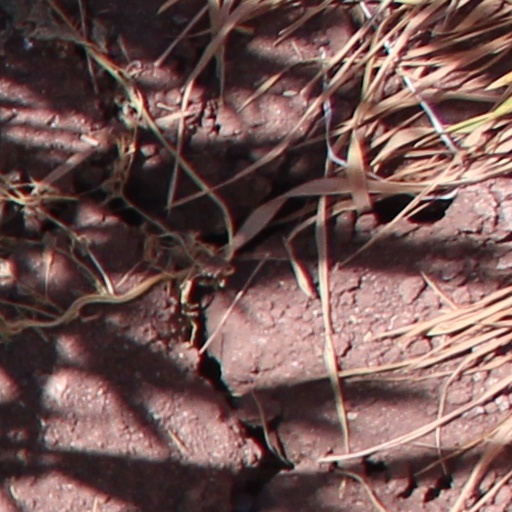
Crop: wheat